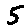
Label: 5